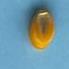
Maize quality: Good